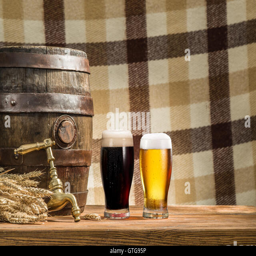
glasses of beer and ale barrel on the wooden table .